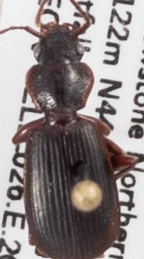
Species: Cymindis cribricollis
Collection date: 2018-08-23
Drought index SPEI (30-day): -0.71
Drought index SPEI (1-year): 1.28
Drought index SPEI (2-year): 0.9